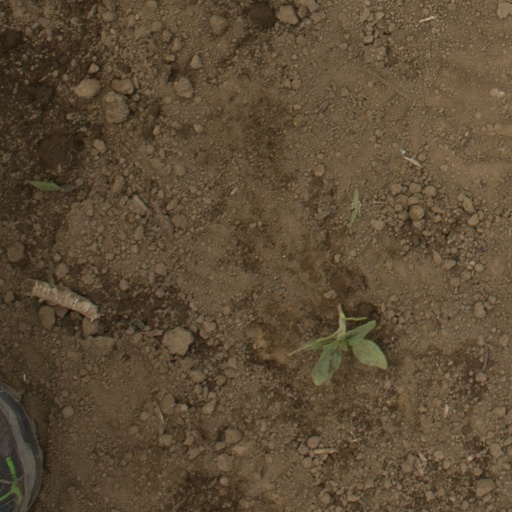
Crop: Jerusalem artichoke